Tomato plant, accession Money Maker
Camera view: horizontal (90 deg, fisheye); turntable rotation: 120 degrees
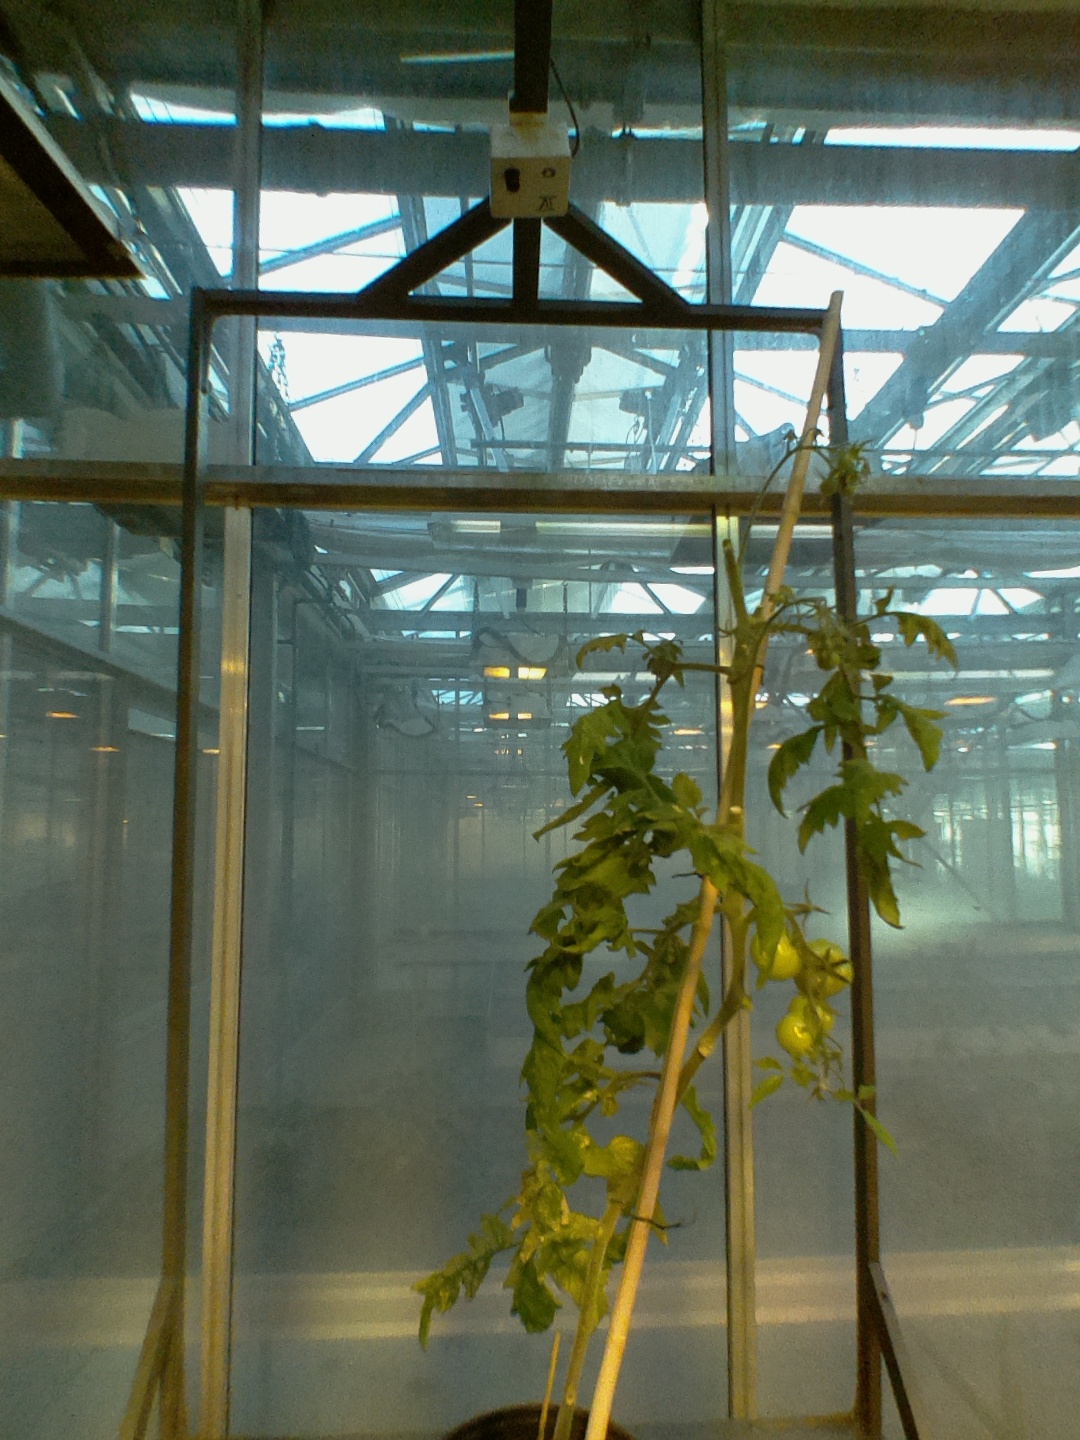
BBCH growth stage 78: 80% -90% of final fruit size